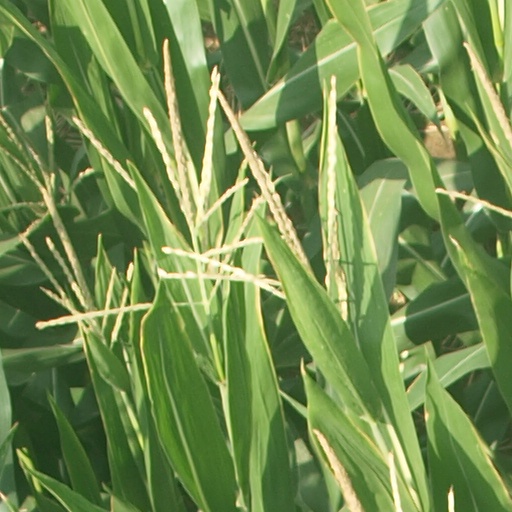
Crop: maize; corn